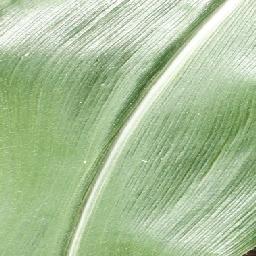
Label: Corn_(Maize)___Healthy